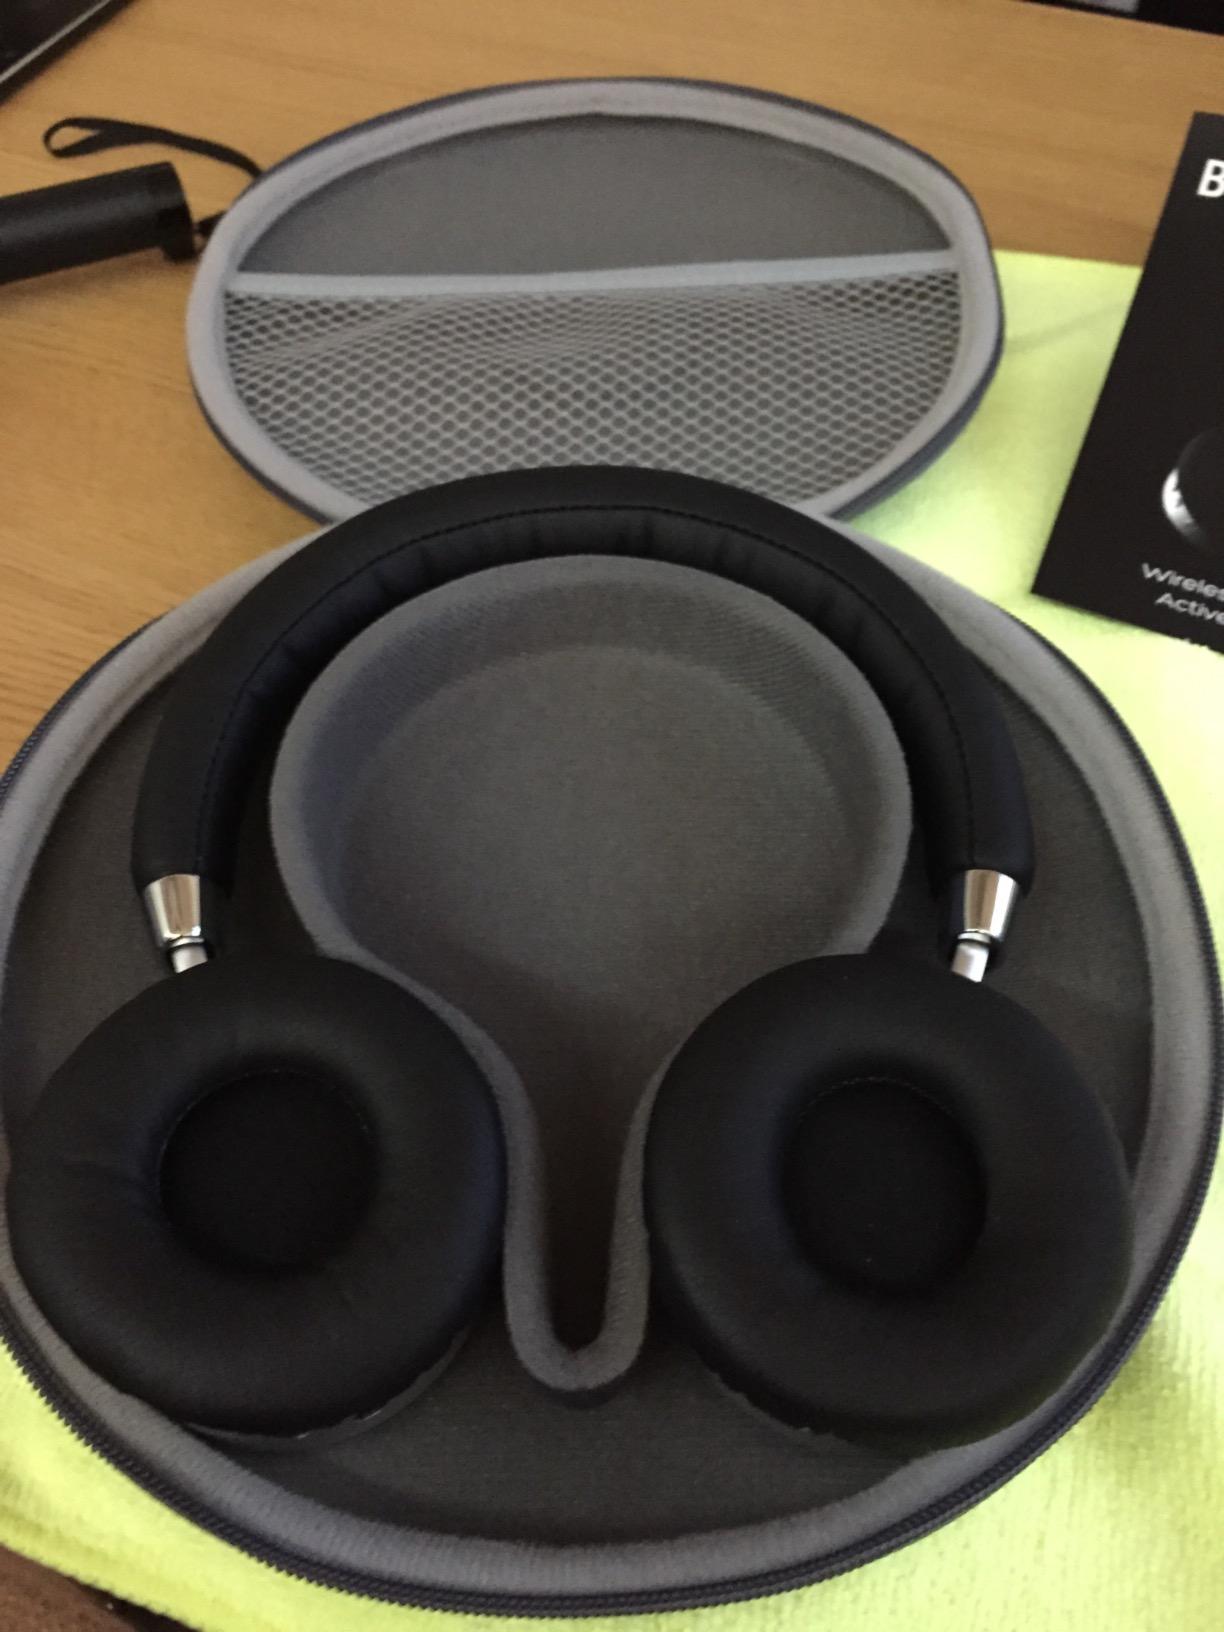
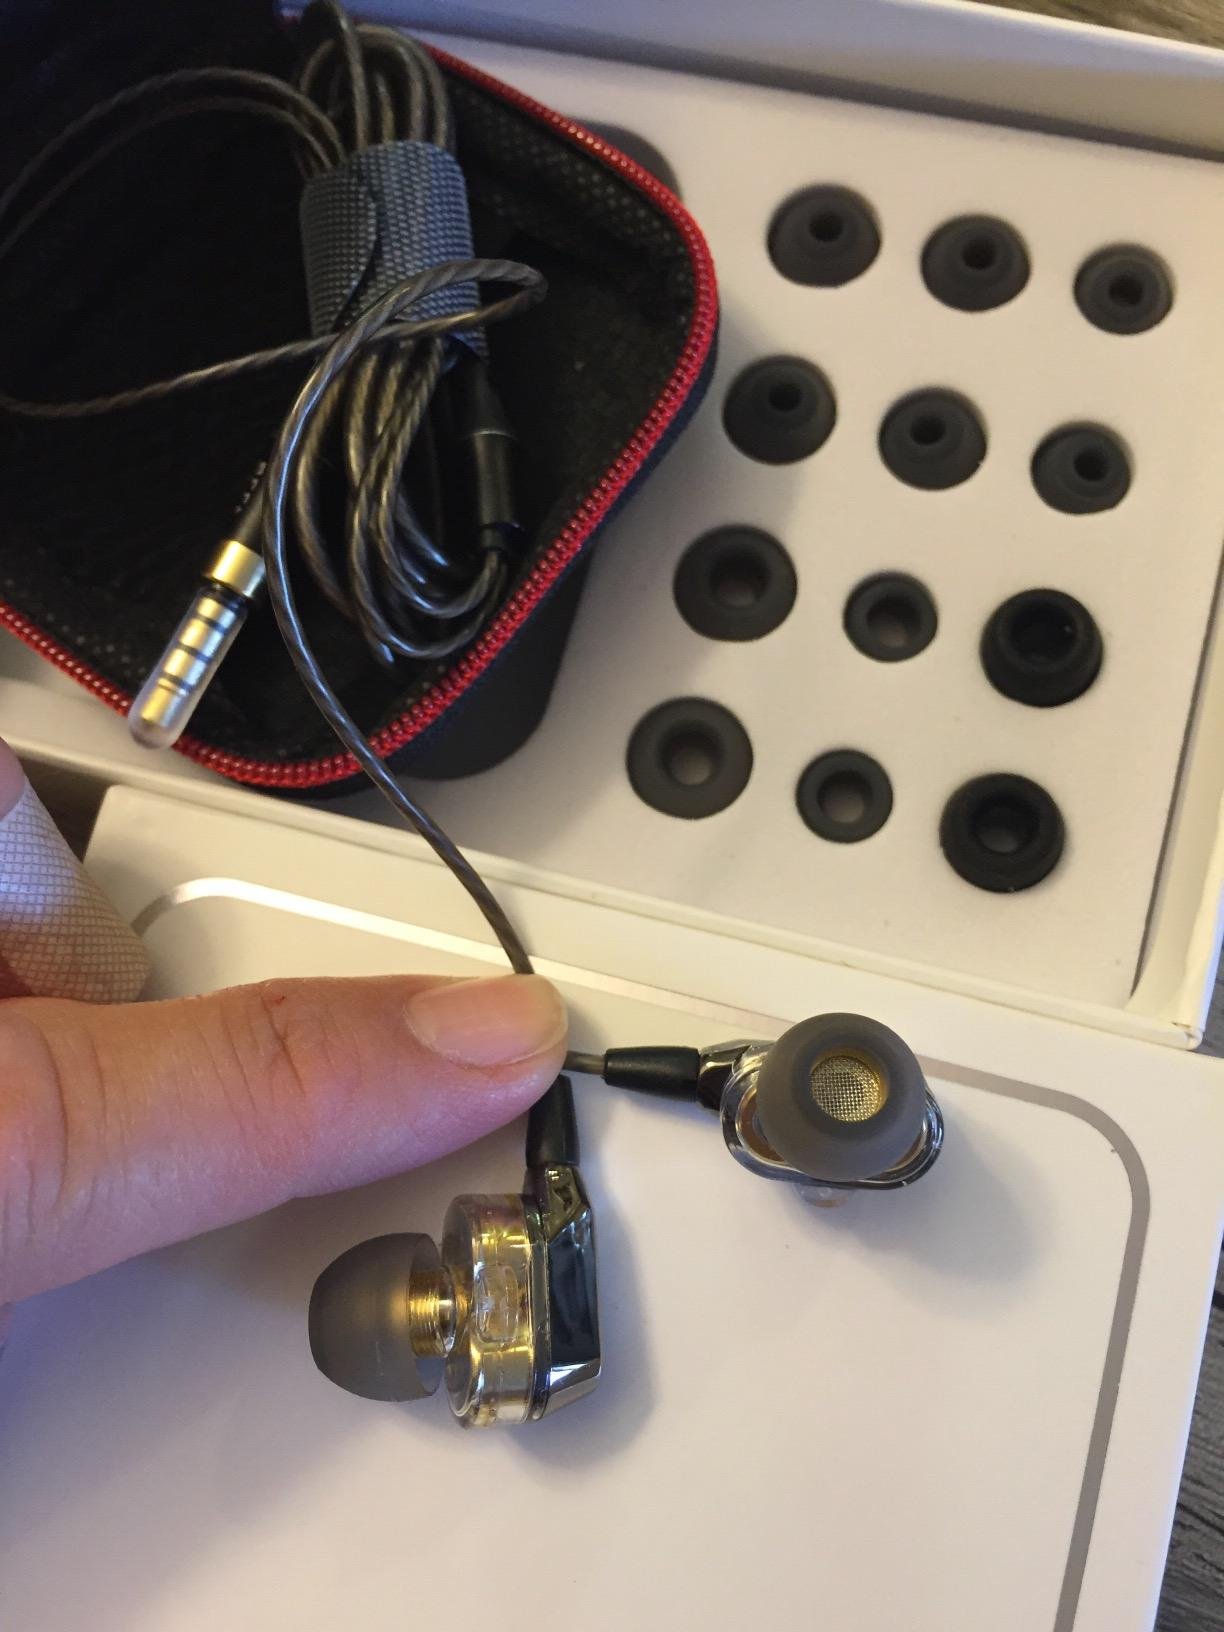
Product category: headphones
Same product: no